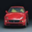
Label: automobile